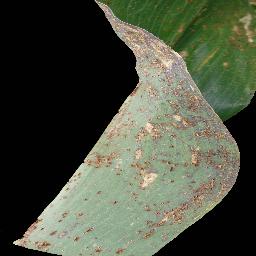
Label: Corn___Common_rust